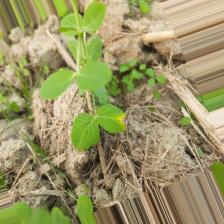
Label: Ascochyta blight